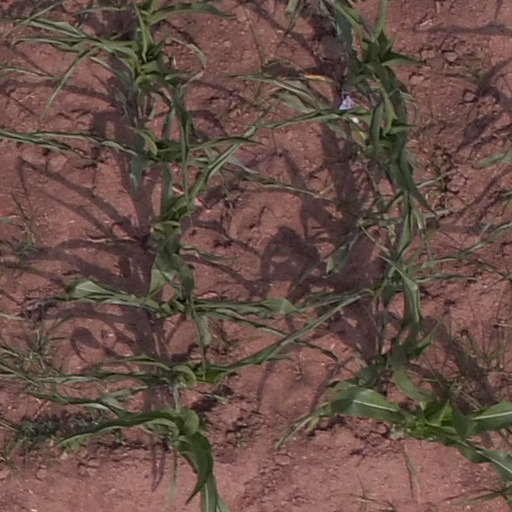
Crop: maize; corn